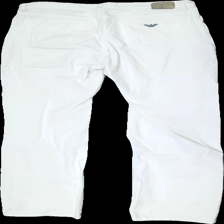
View: back
Type: Jeans
Category: Ladies
Brand: Armani
Colors: White
Material: 100% Cotton
Cut: Tight
Season: All
Trend: Denim
Stains: Major
Price range: <50
Recommended usage: Recycle